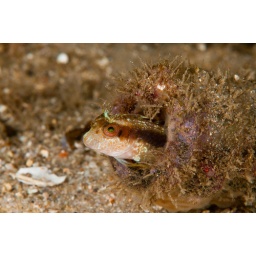
blenny in a bottle blue heron underwater macro muck